Question: Please indicate a possible affordance area of hit_baseball_bat that can be used for holding
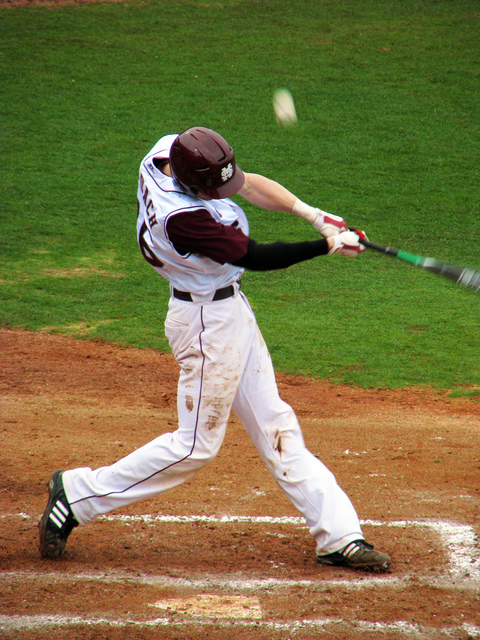
Answer: [406.5, 253.5, 474.5, 288.5]